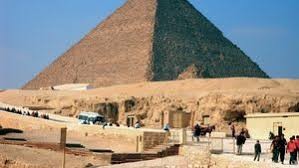
Landmark: Pyramids of Giza